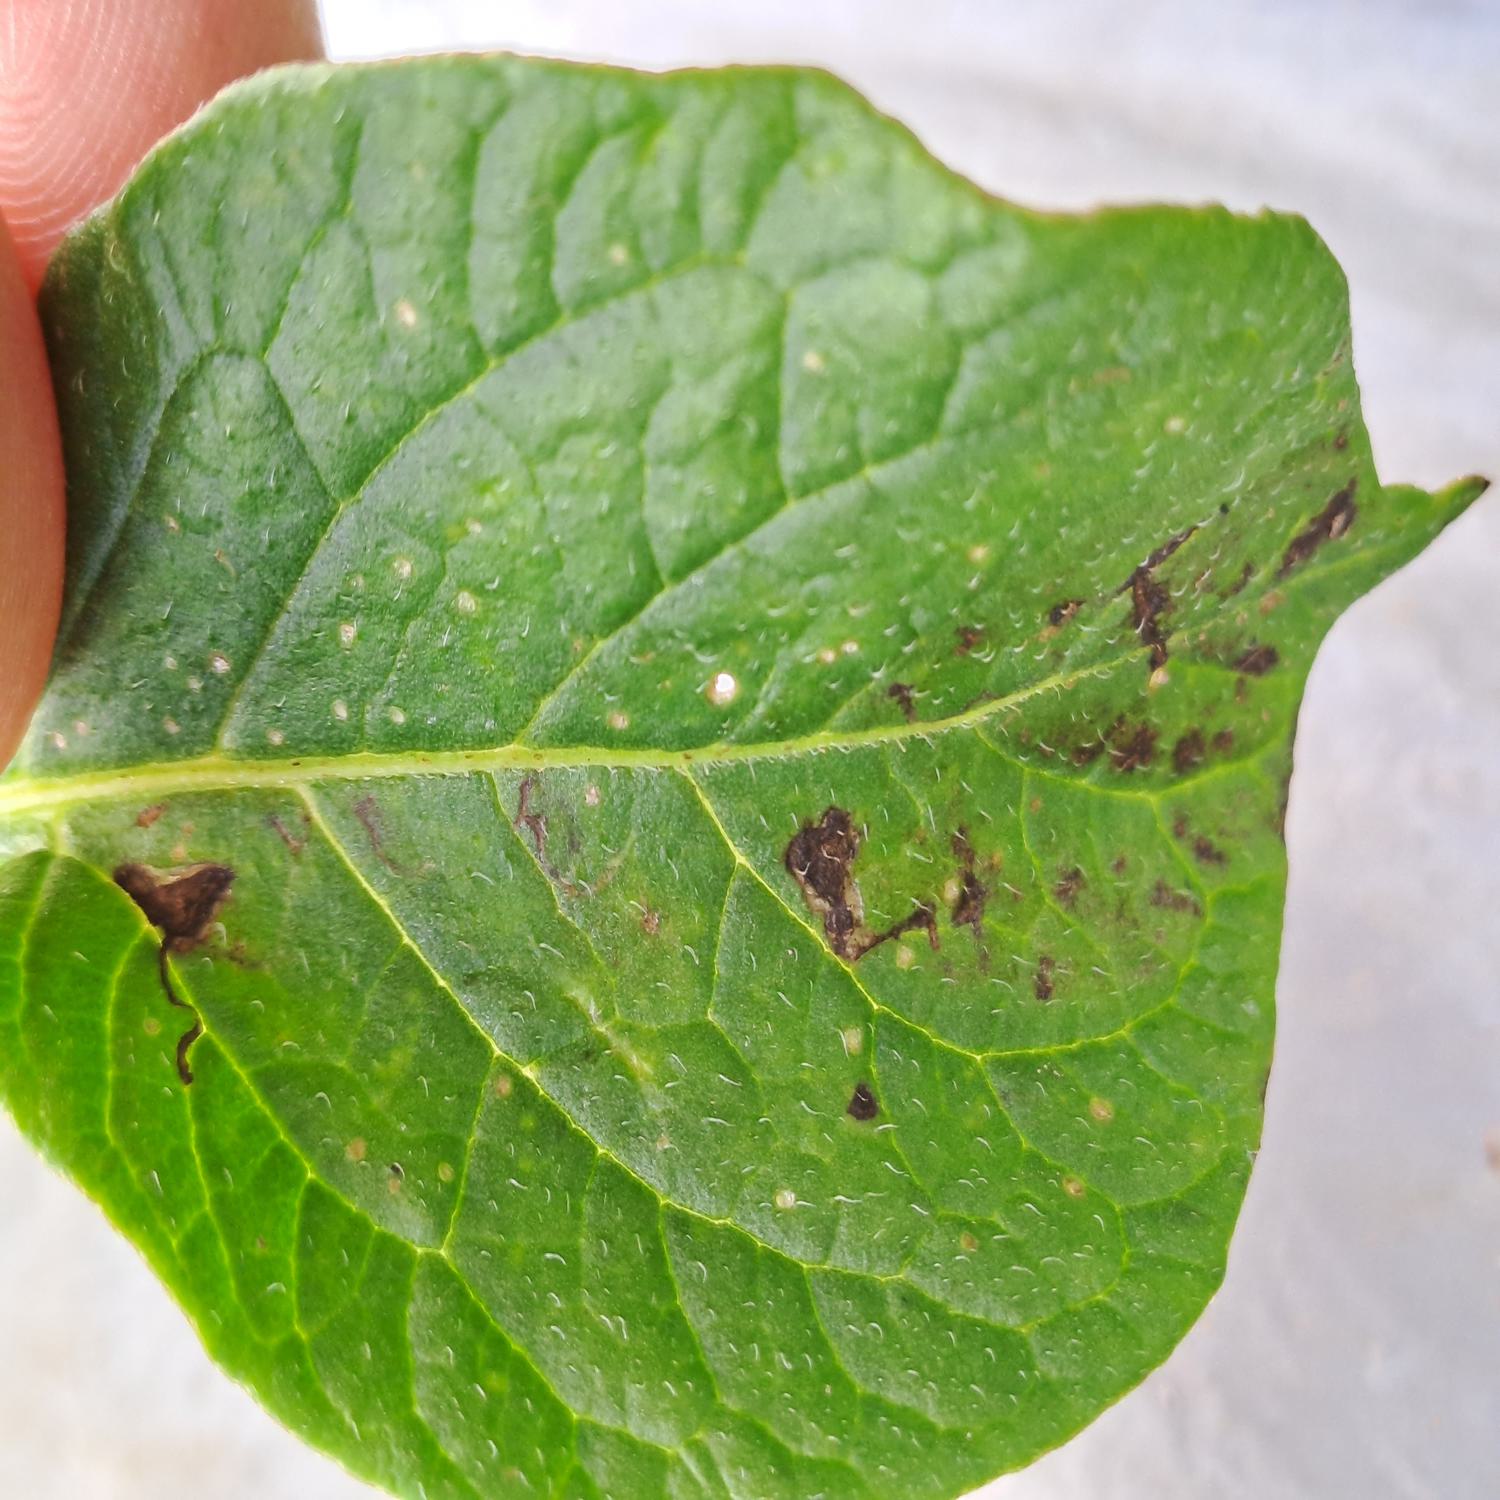
Label: Fungi